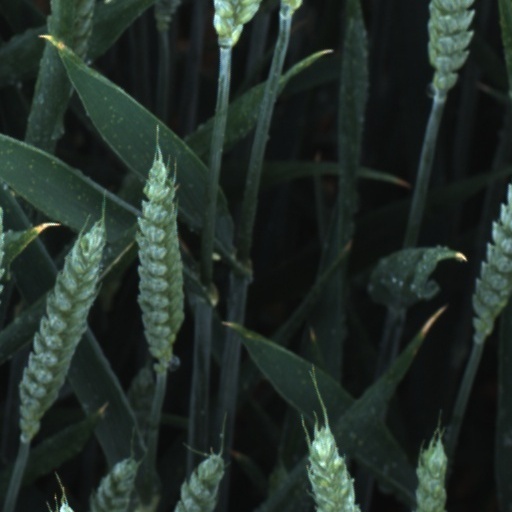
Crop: wheat